Long Sutton and Pitney railway station

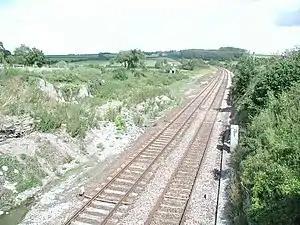
Site of the station

Long Sutton and Pitney railway station was a minor railway station situated in the hamlet of Upton, Somerset, about one mile equidistant from the two larger villages the station was named after.